The 25th Hour (film)

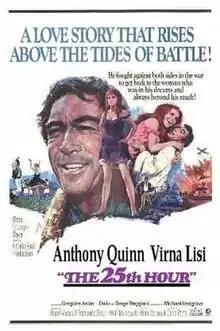
Film poster by Howard Terpning

The 25th Hour is a 1967 anti-war drama film directed by Henri Verneuil, produced by Carlo Ponti and starring Anthony Quinn and Virna Lisi. The film is based on the bestselling novel by C. Virgil Gheorghiu and follows the troubles experienced by a Romanian peasant couple caught up in World War II.